Ernst Krenkel Observatory

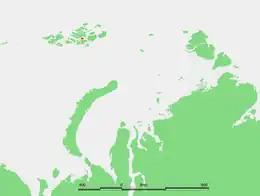
Location of Heiss Island in the Franz Josef Archipelago

Ernst Krenkel Observatory, also known as Kheysa, is a former Soviet rocket launching site and current meteorological station located on Heiss Island, Franz Josef Land. It is named after a famous Arctic explorer Ernst Krenkel, a member of the crew of the North Pole-1 drift ice station and other notable Soviet polar expeditions. It is the northernmost meteorological station in Russia.